Hannegan caldera

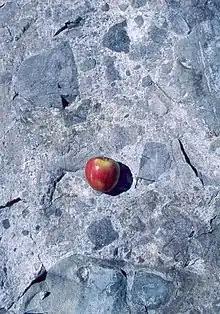
Volcanic clasts characterize the ignimbrite of Ruth Mountain. The gray matrix is fine grained volcanic ash erupted during the second collapse of the Hannegan caldera. This outcrop is on the east shoulder of Ruth Mountain. The apple is for scale.

A large volume of unerupted magma remained within the crust, and may have been augmented by subsequent intrusions. After only a brief interval, continued deformation caused the northern ring fault to propagate southward to form an oblong oval above the remaining magma, which again erupted in another cataclysmic eruption. The southern portion of the caldera then collapsed, this time in a down-to-the-south trapdoor fashion. This formed a ‘double-trap door caldera’, a unique geologic structure. The second portion of the Hannegan collapse was filled with the ignimbrite of Ruth Mountain, exposed from the northeast flank of Ruth Mountain to the southeast flank of Icy Peak to the south. The Ruth Mountain ignimbrite contains many clasts of volcanic rock that predates caldera collapse. This unit must have covered the northern portion of the caldera as well, but was stripped away in that section by erosion. No rock suitable for dating has been found in this unit.